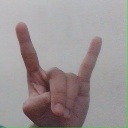
अक्षर: श